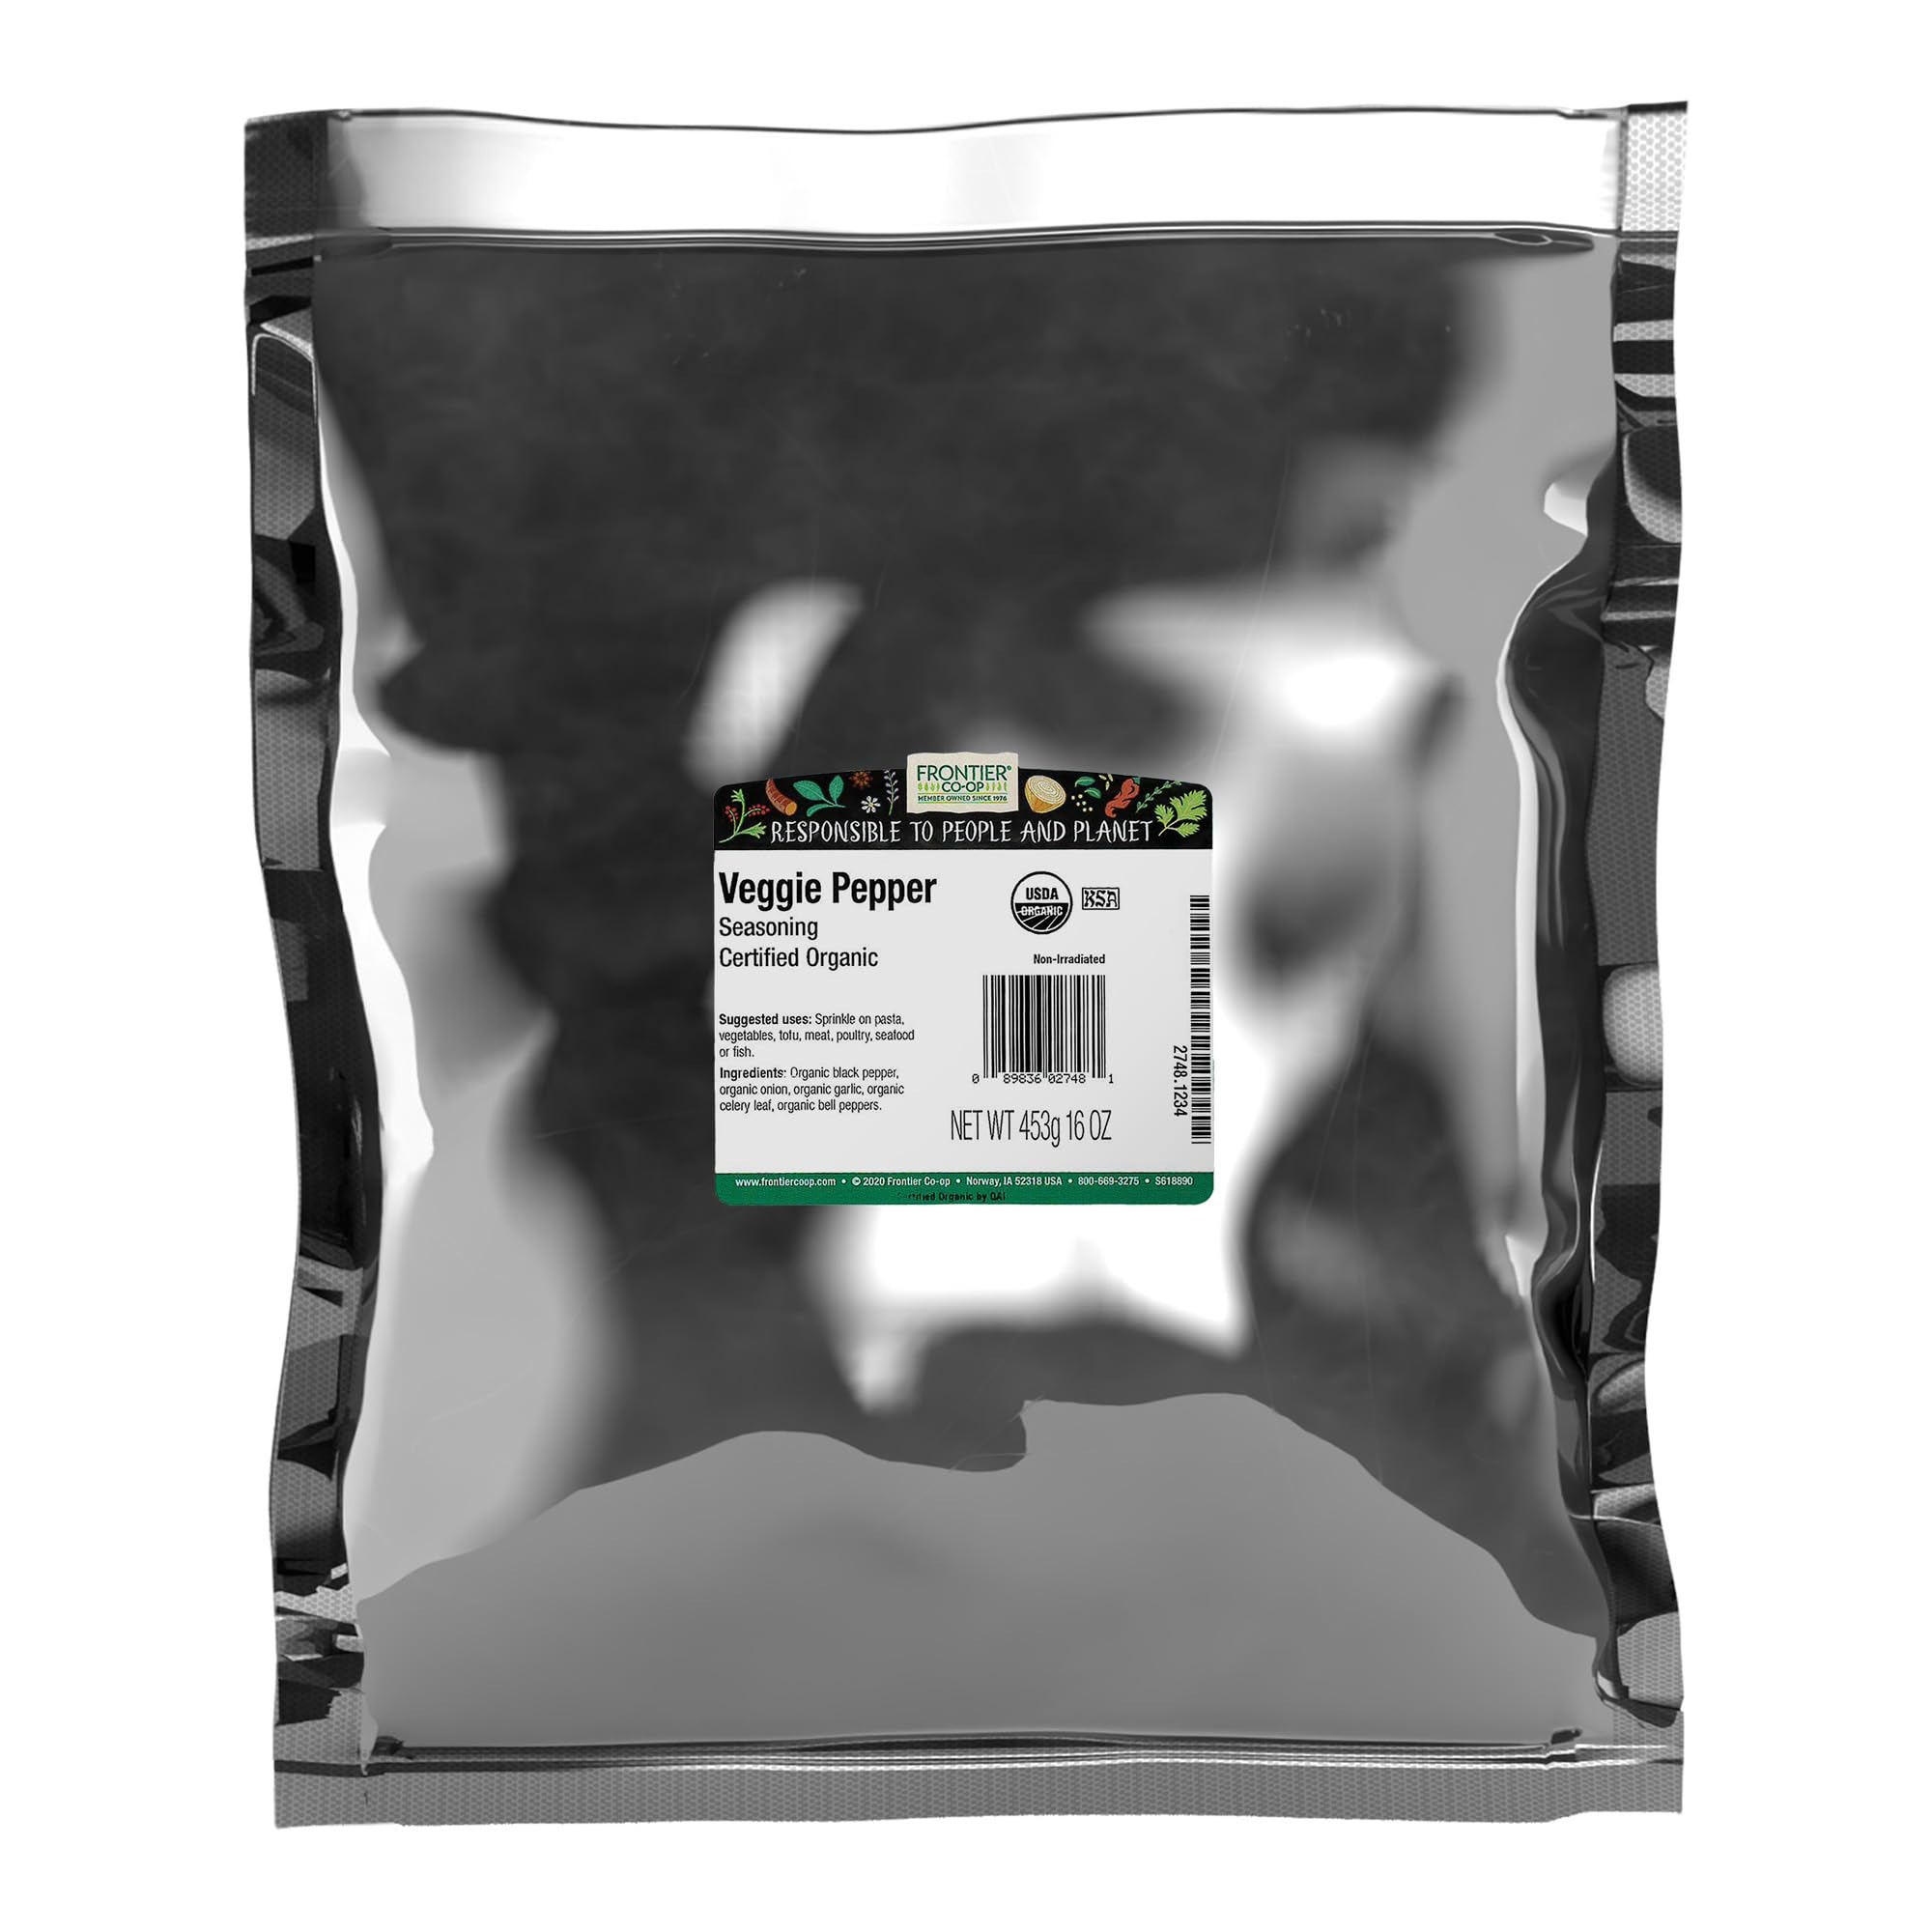
Item Name: Frontier Co-op Organic Veggie Pepper 1lb
Bullet Point 1: Cerified Organic
Bullet Point 2: 1 pound bulk bag (16 ounces)
Product Description: Enliven just about any dish with this blend of rich spices. Use while cooking, or at the table.<p><b>Directions:</b><p>Sprinkle on pasta, vegetables, tofu, meat, poultry, seafood, or fish.
Value: 16.0
Unit: Ounce

Price: 33.1